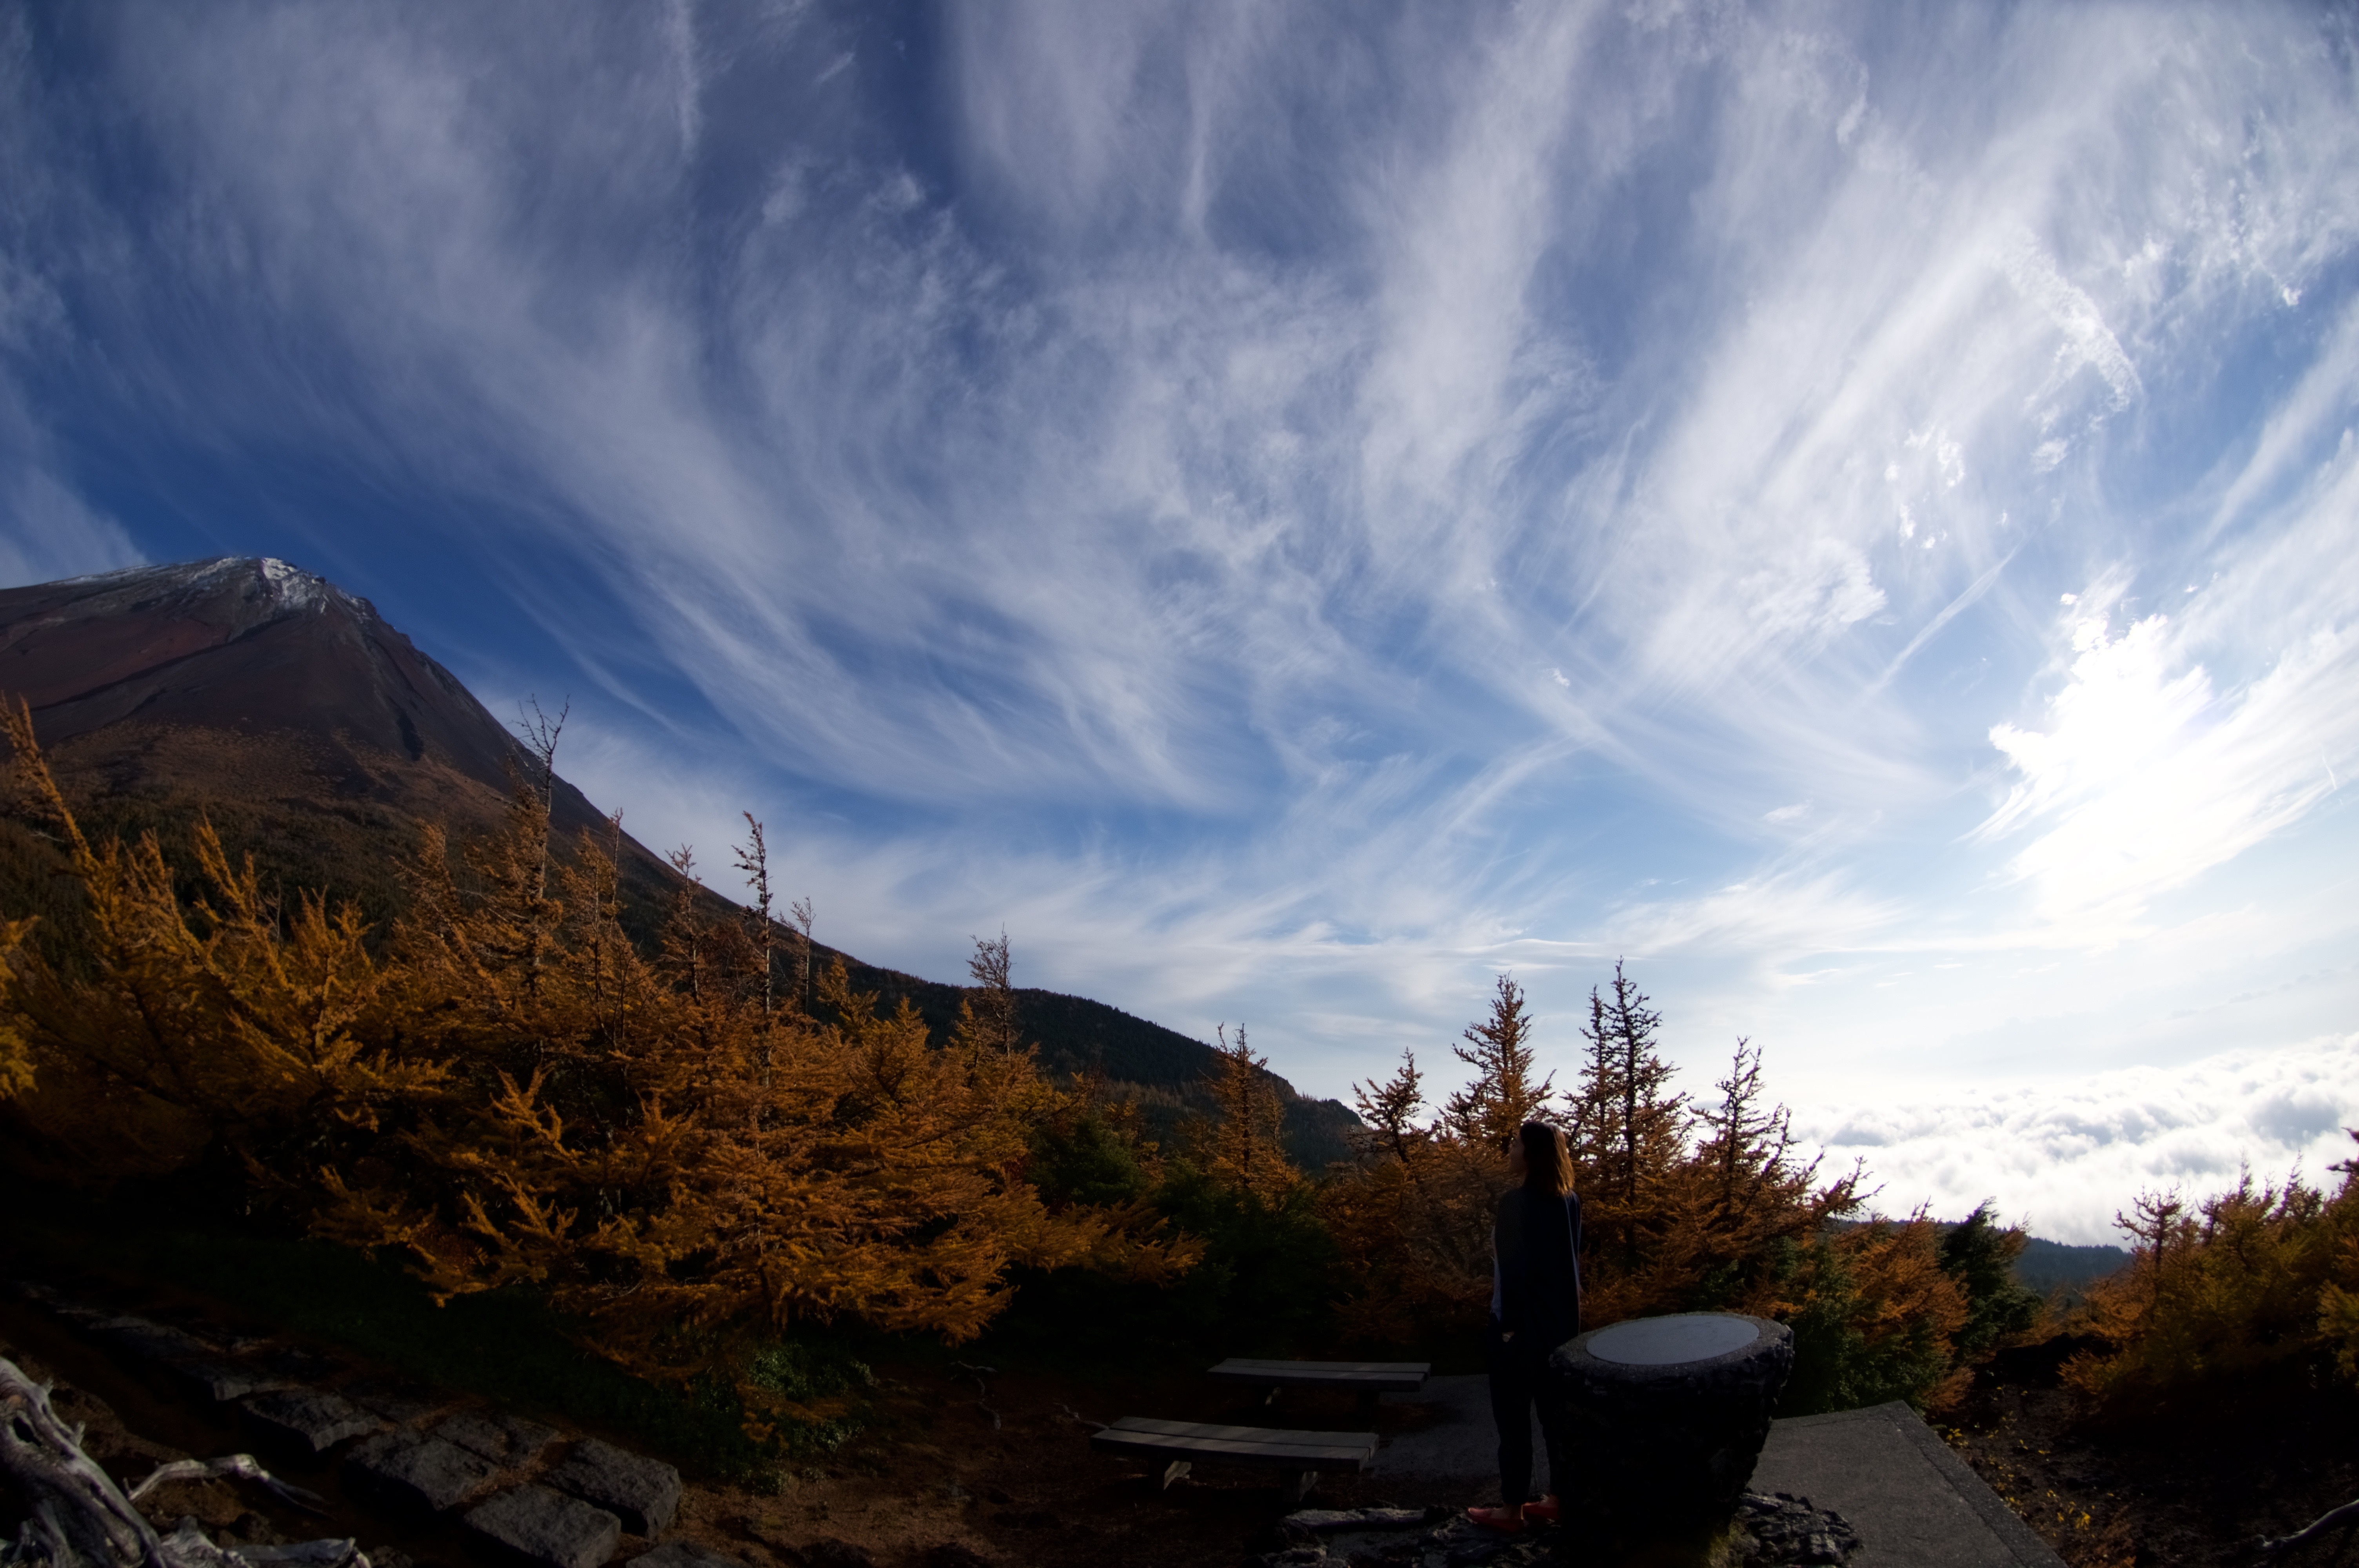
landscape, tree, nature, wilderness, mountain, snow, cloud, sky, sunset, sunlight, morning, hill, lake, mountain range, dusk, evening, reflection, weather, japan, ridge, blue sky, alps, fuji, autumnal leaves, mt fuji, landform, meteorological phenomenon, mountainous landforms